Ceratocorys

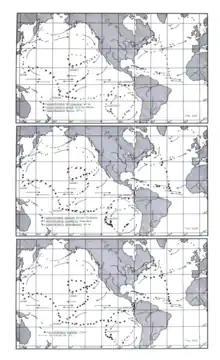
Figure 52 referenced in-text. Illustration of ecological range of various "Ceratocorys" species.

The type species "C. horrida" is very widespread, having been found in the Atlantic, Pacific, Mediterranean, Indian, Red, and Arabian Oceans. It is found in both hemispheres nearly entirely year-round. The distribution limits of this species are sharply marked by the 19 °C isotherm, rarely ever appearing where the surface temperature is below 19 °C (Fig. 52C).